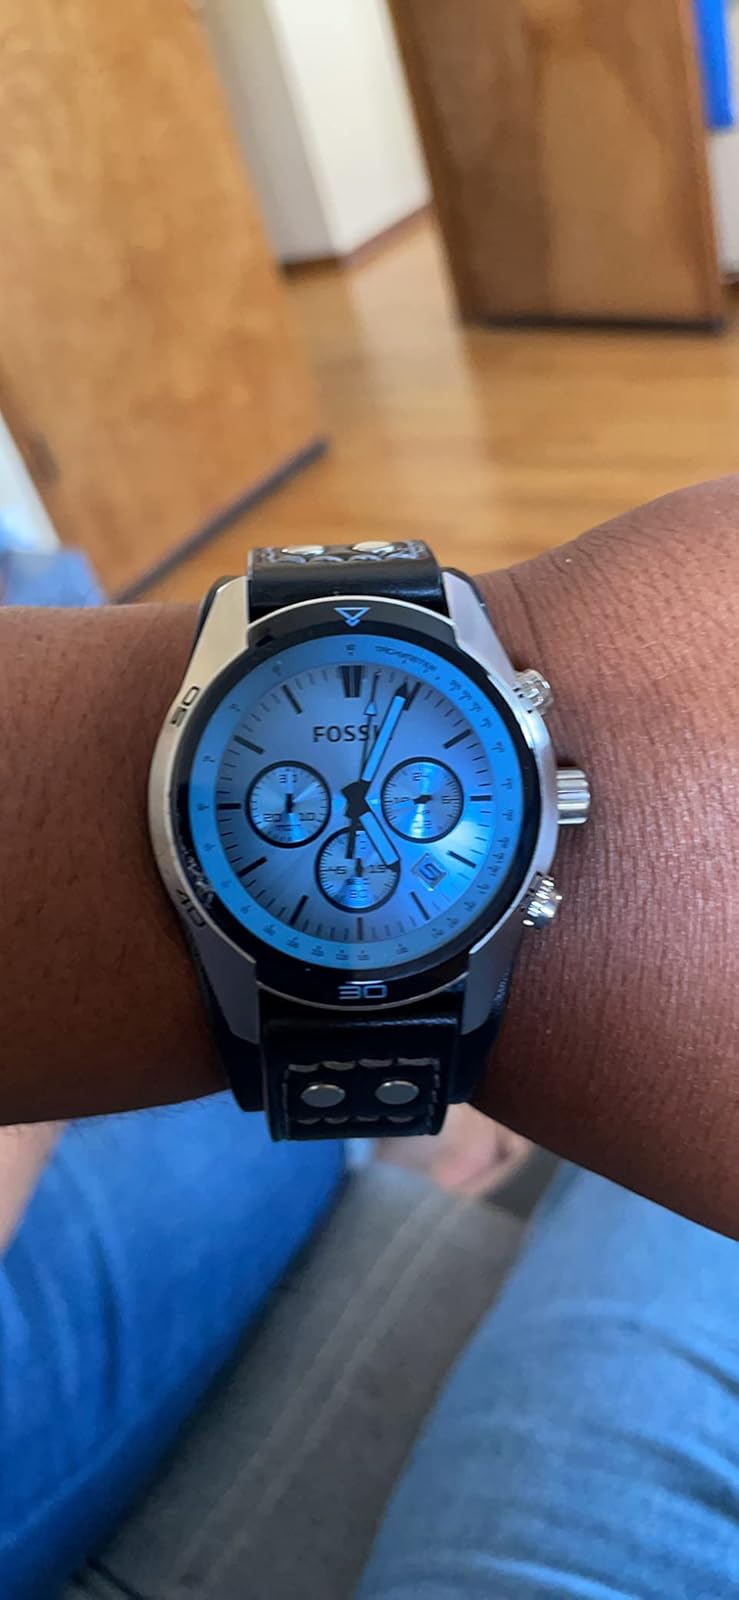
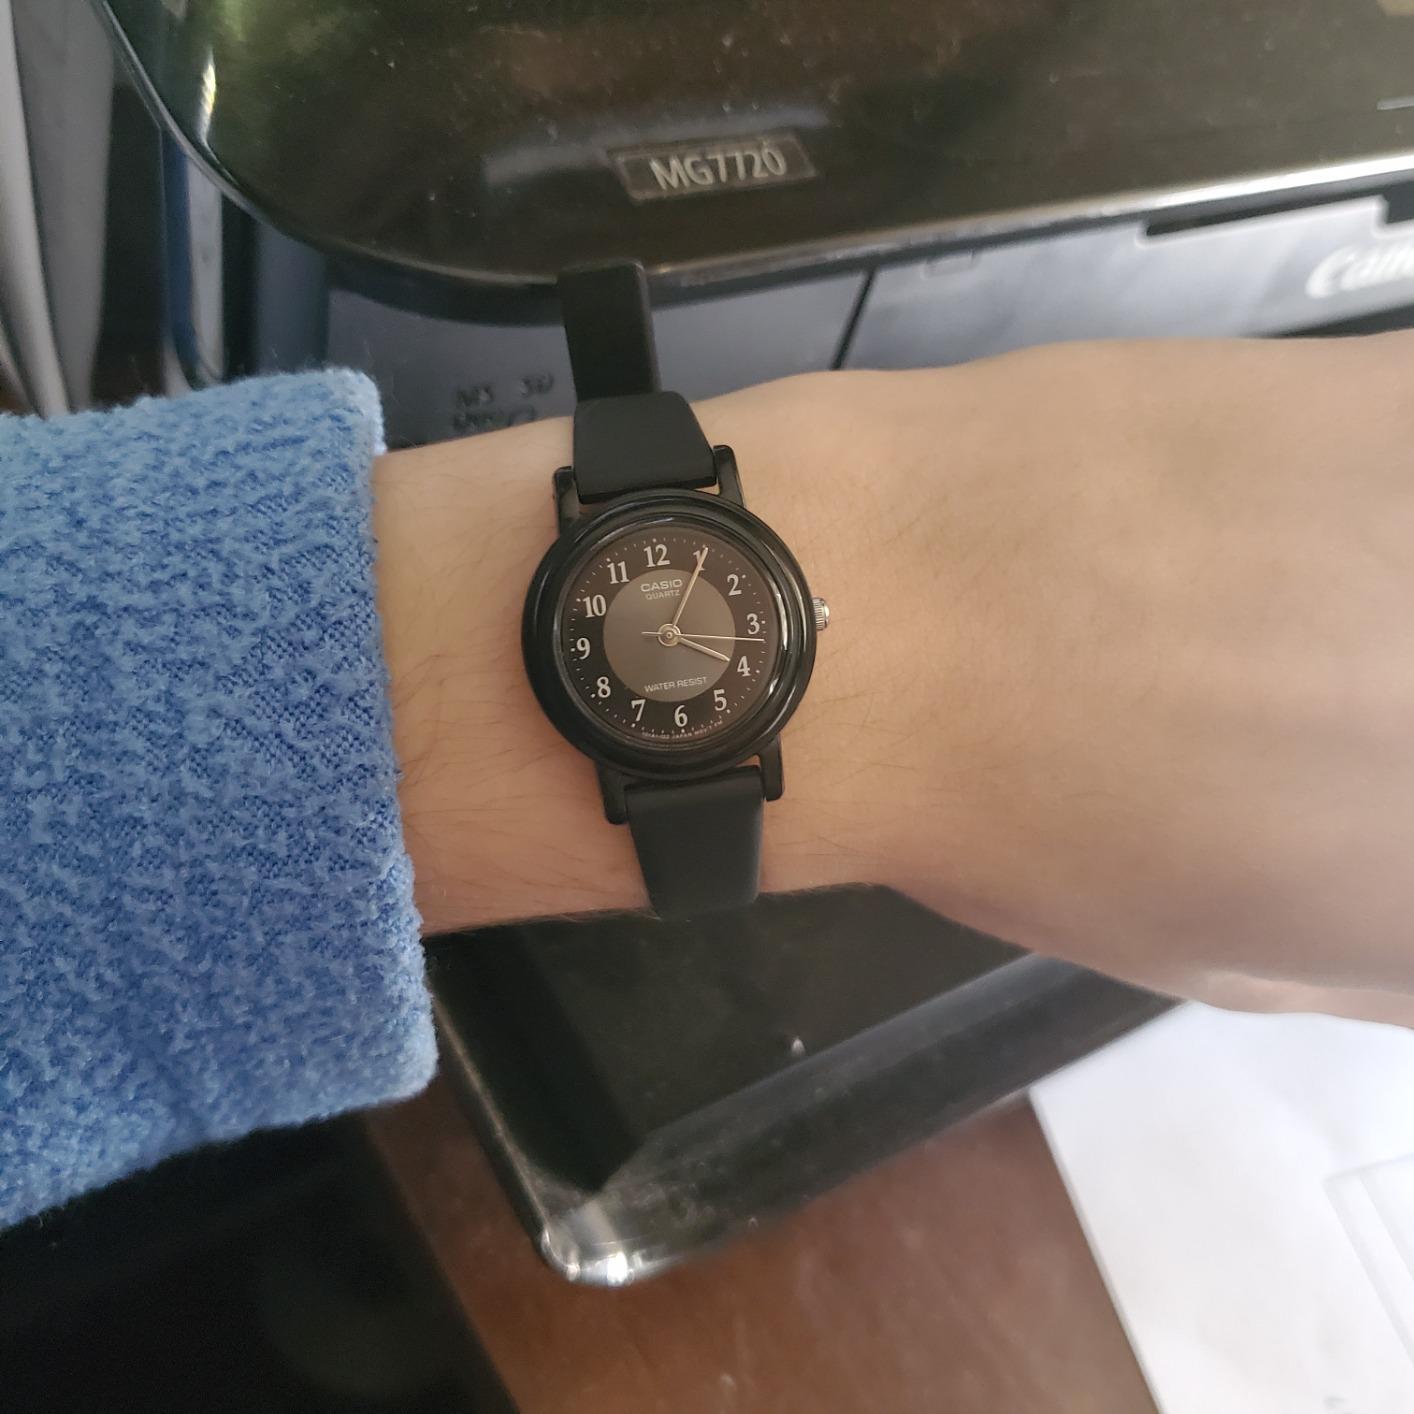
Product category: accessories_watch
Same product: no